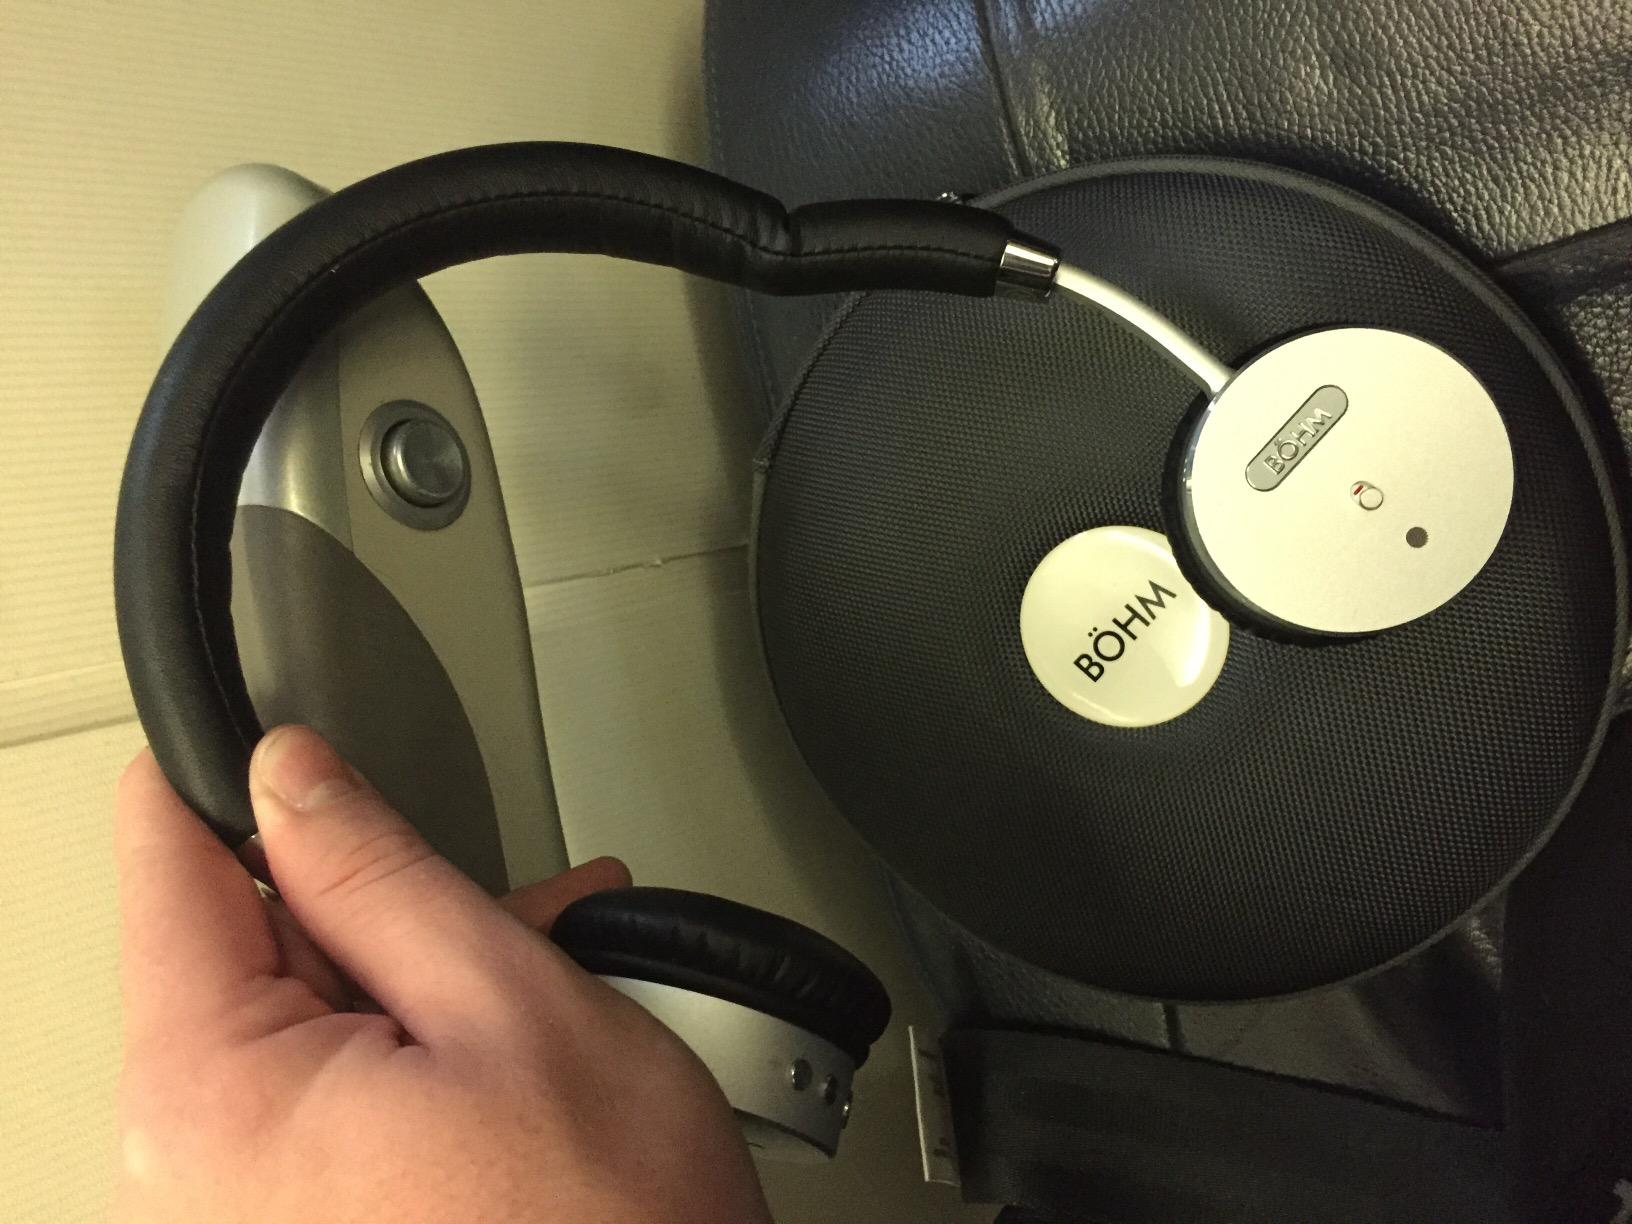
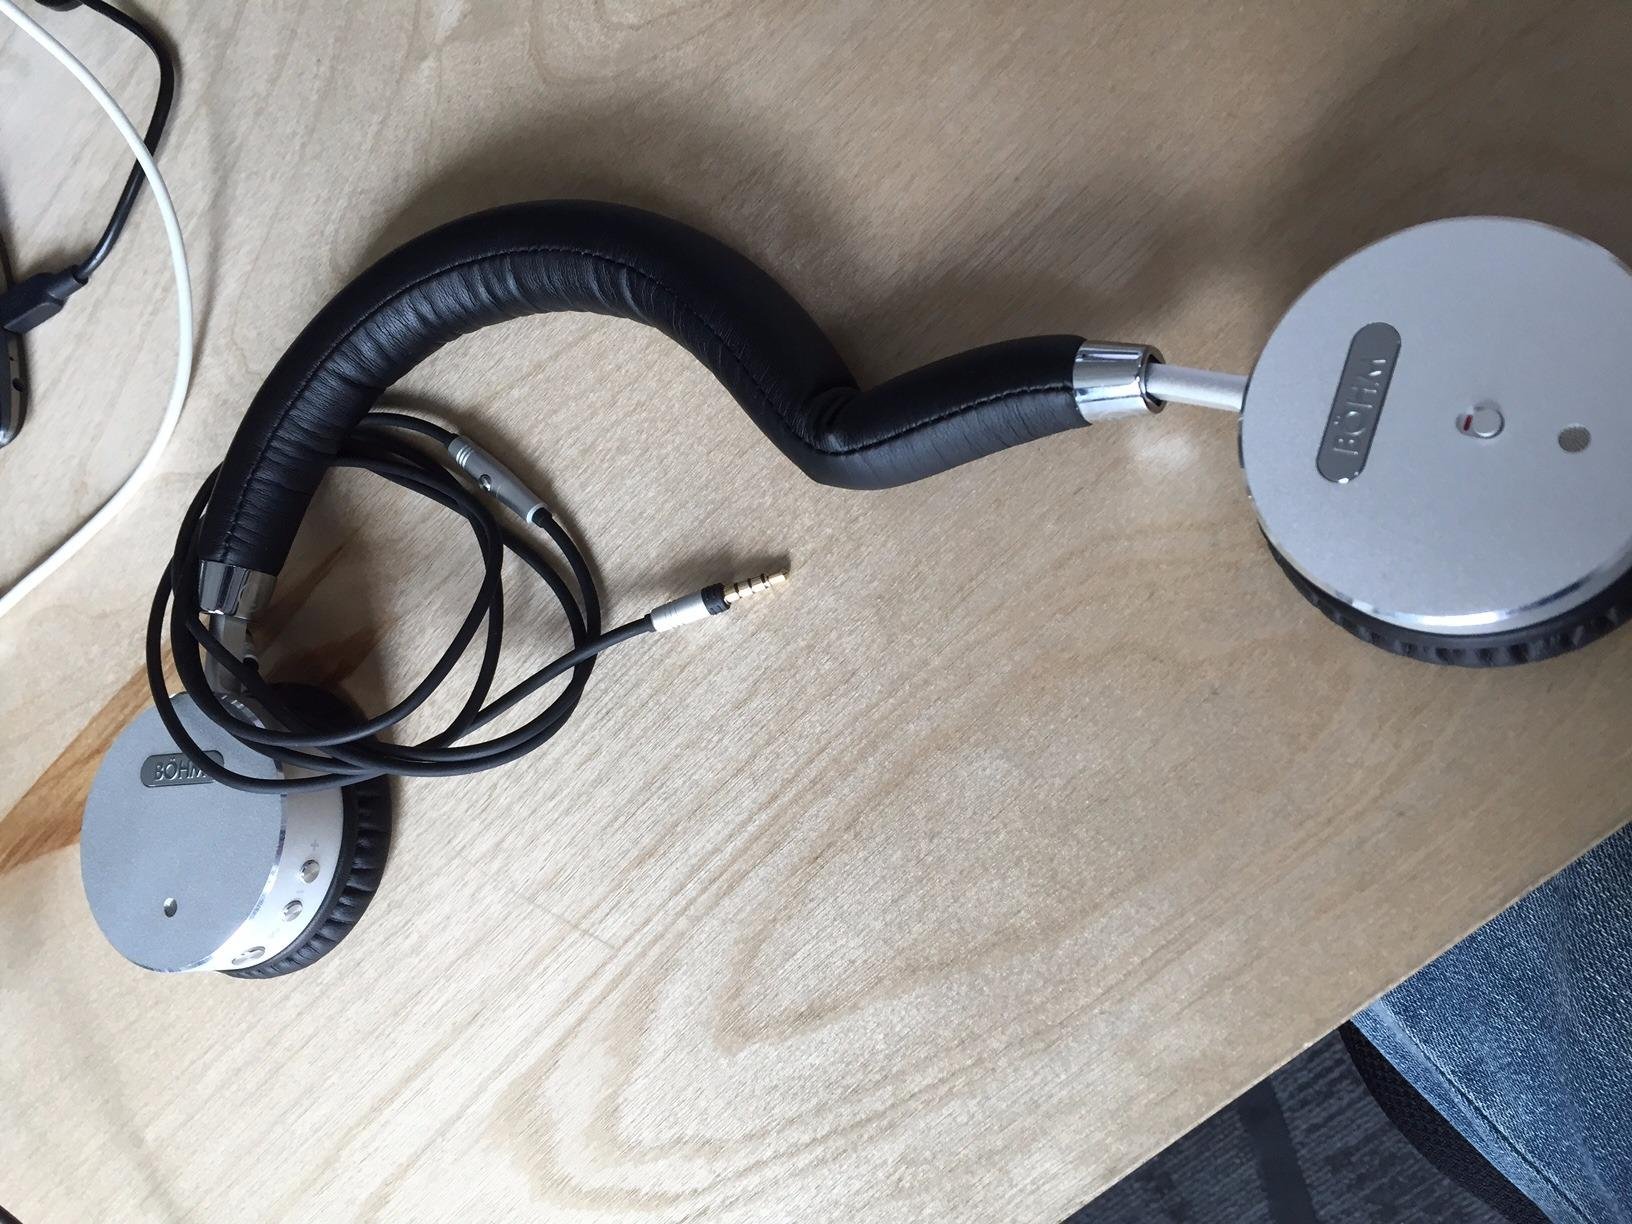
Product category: headphones
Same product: yes